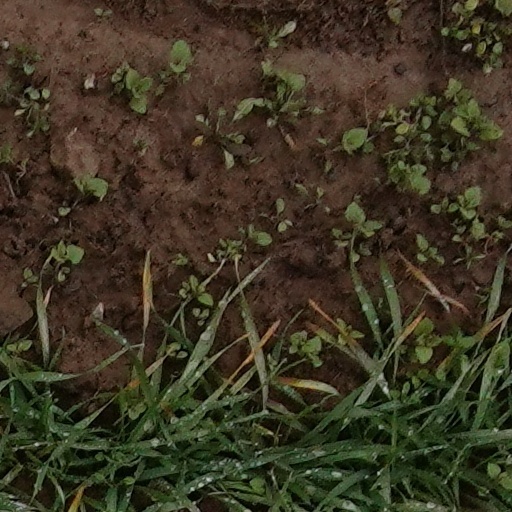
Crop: wheat